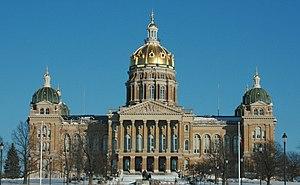
Cet article concerne les Capitoles des États-Unis à ne pas confondre avec les capitales des États-Unis où se trouvent ces bâtiments et le Capitole des États-Unis qui héberge le Congrès des États-Unis.